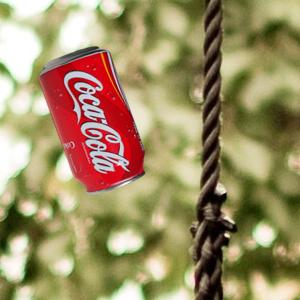
Label: cans